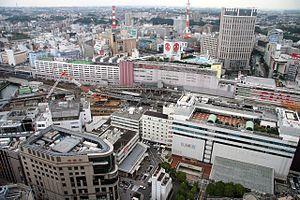
La gare de Yokohama est la principale gare ferroviaire de la ville de Yokohama dans la préfecture de Kanagawa au Japon. Elle est située dans l'arrondissement de Nishi-ku. La gare est desservie par les lignes des compagnies JR East, Keikyū, Sōtetsu, Tōkyū et Yokohama Minatomirai Railway, ainsi que par le métro de Yokohama.